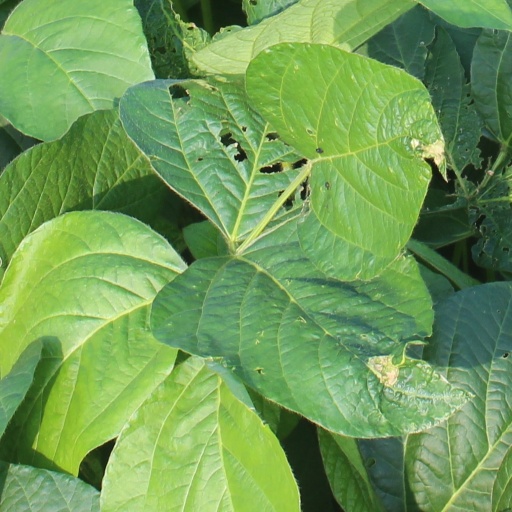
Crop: soybean